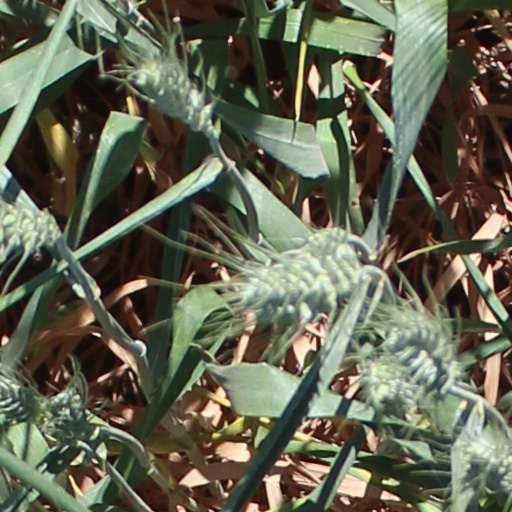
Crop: wheat